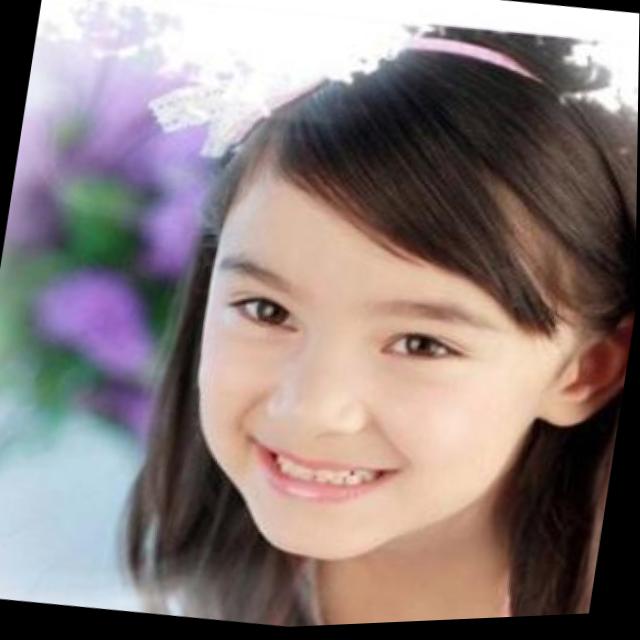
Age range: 0-12